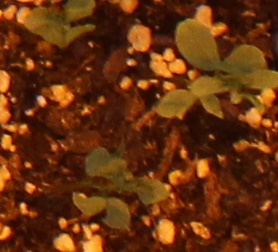
Label: Lentil